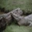
Label: crocodile